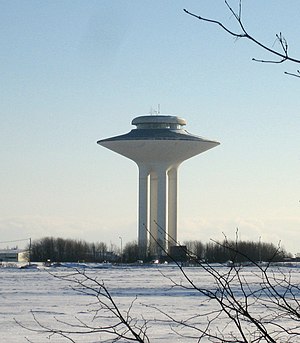
Hyllie Vandtårn
Hyllie Vandtårn
Hyllie Vandtårn er et vandtårn i bydelen Hyllie i Malmø, Sverige. Vandtårnet er hvidt og antager formen af en svamp. Det er 62 meter højt og kan rumme 10.200 m³ vand. Vandtårnet var færdigopført i 1973, og arkitekt er Kjessler & Mannerstråle via Karl Ivar Stål.